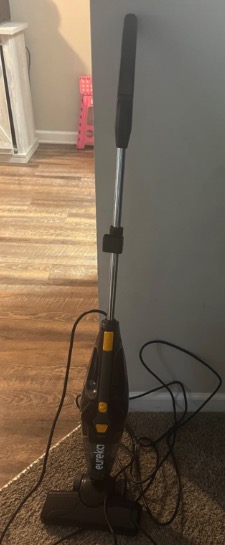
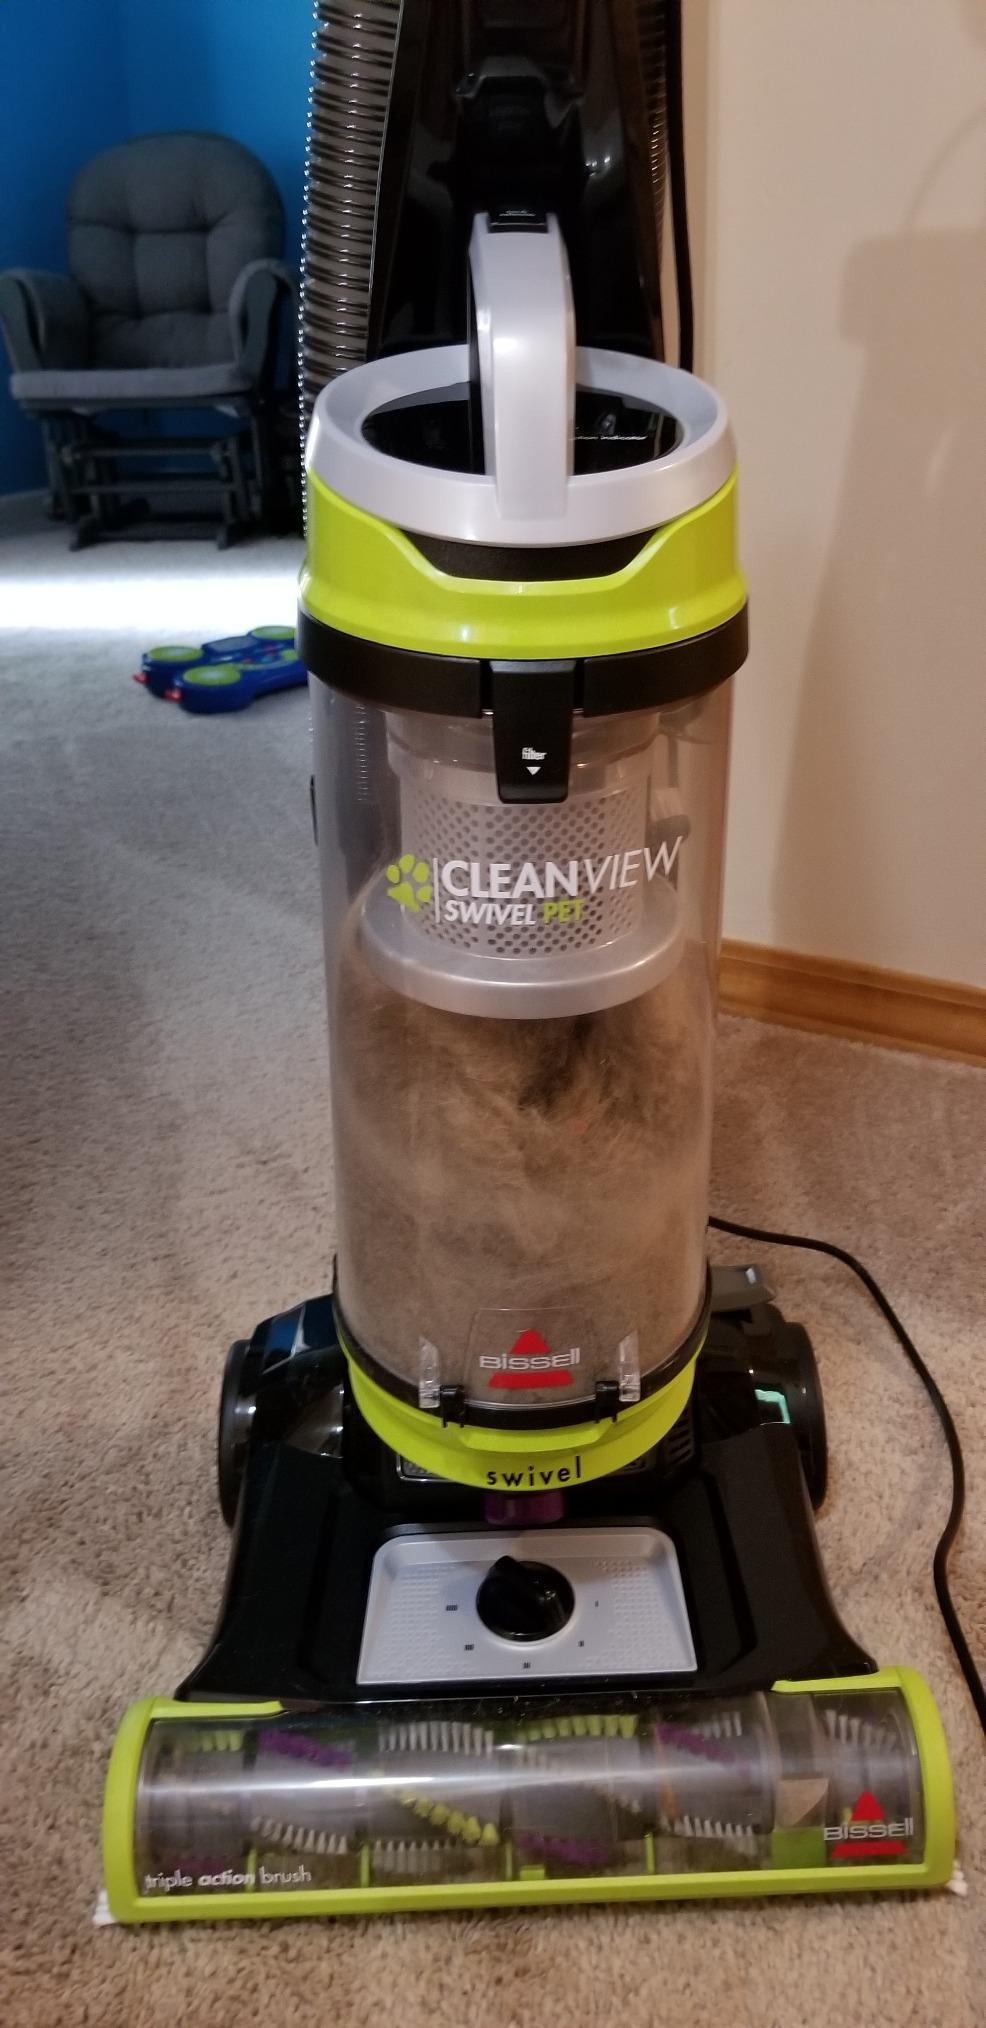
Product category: items_vacuum
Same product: no